Burger King advertising

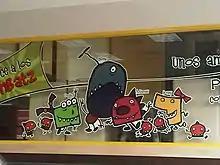
The Honbatz characters

Burger King uses paper crowns to advertise its restaurants. Though the regular crown is gold and similar to that of what the King wears, there have been some variants. Variants include, a Halloween skeleton variant, a Christmas hat variant, a mini version, and hats to advertise the Whopper, Chicken fries and the 2019 Melting down promotion.